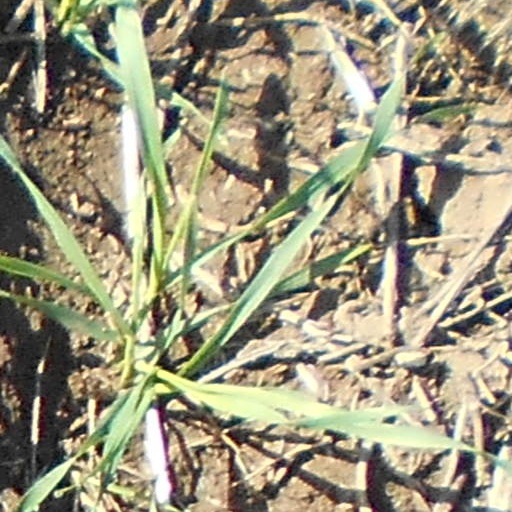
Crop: wheat